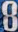
Number: 8